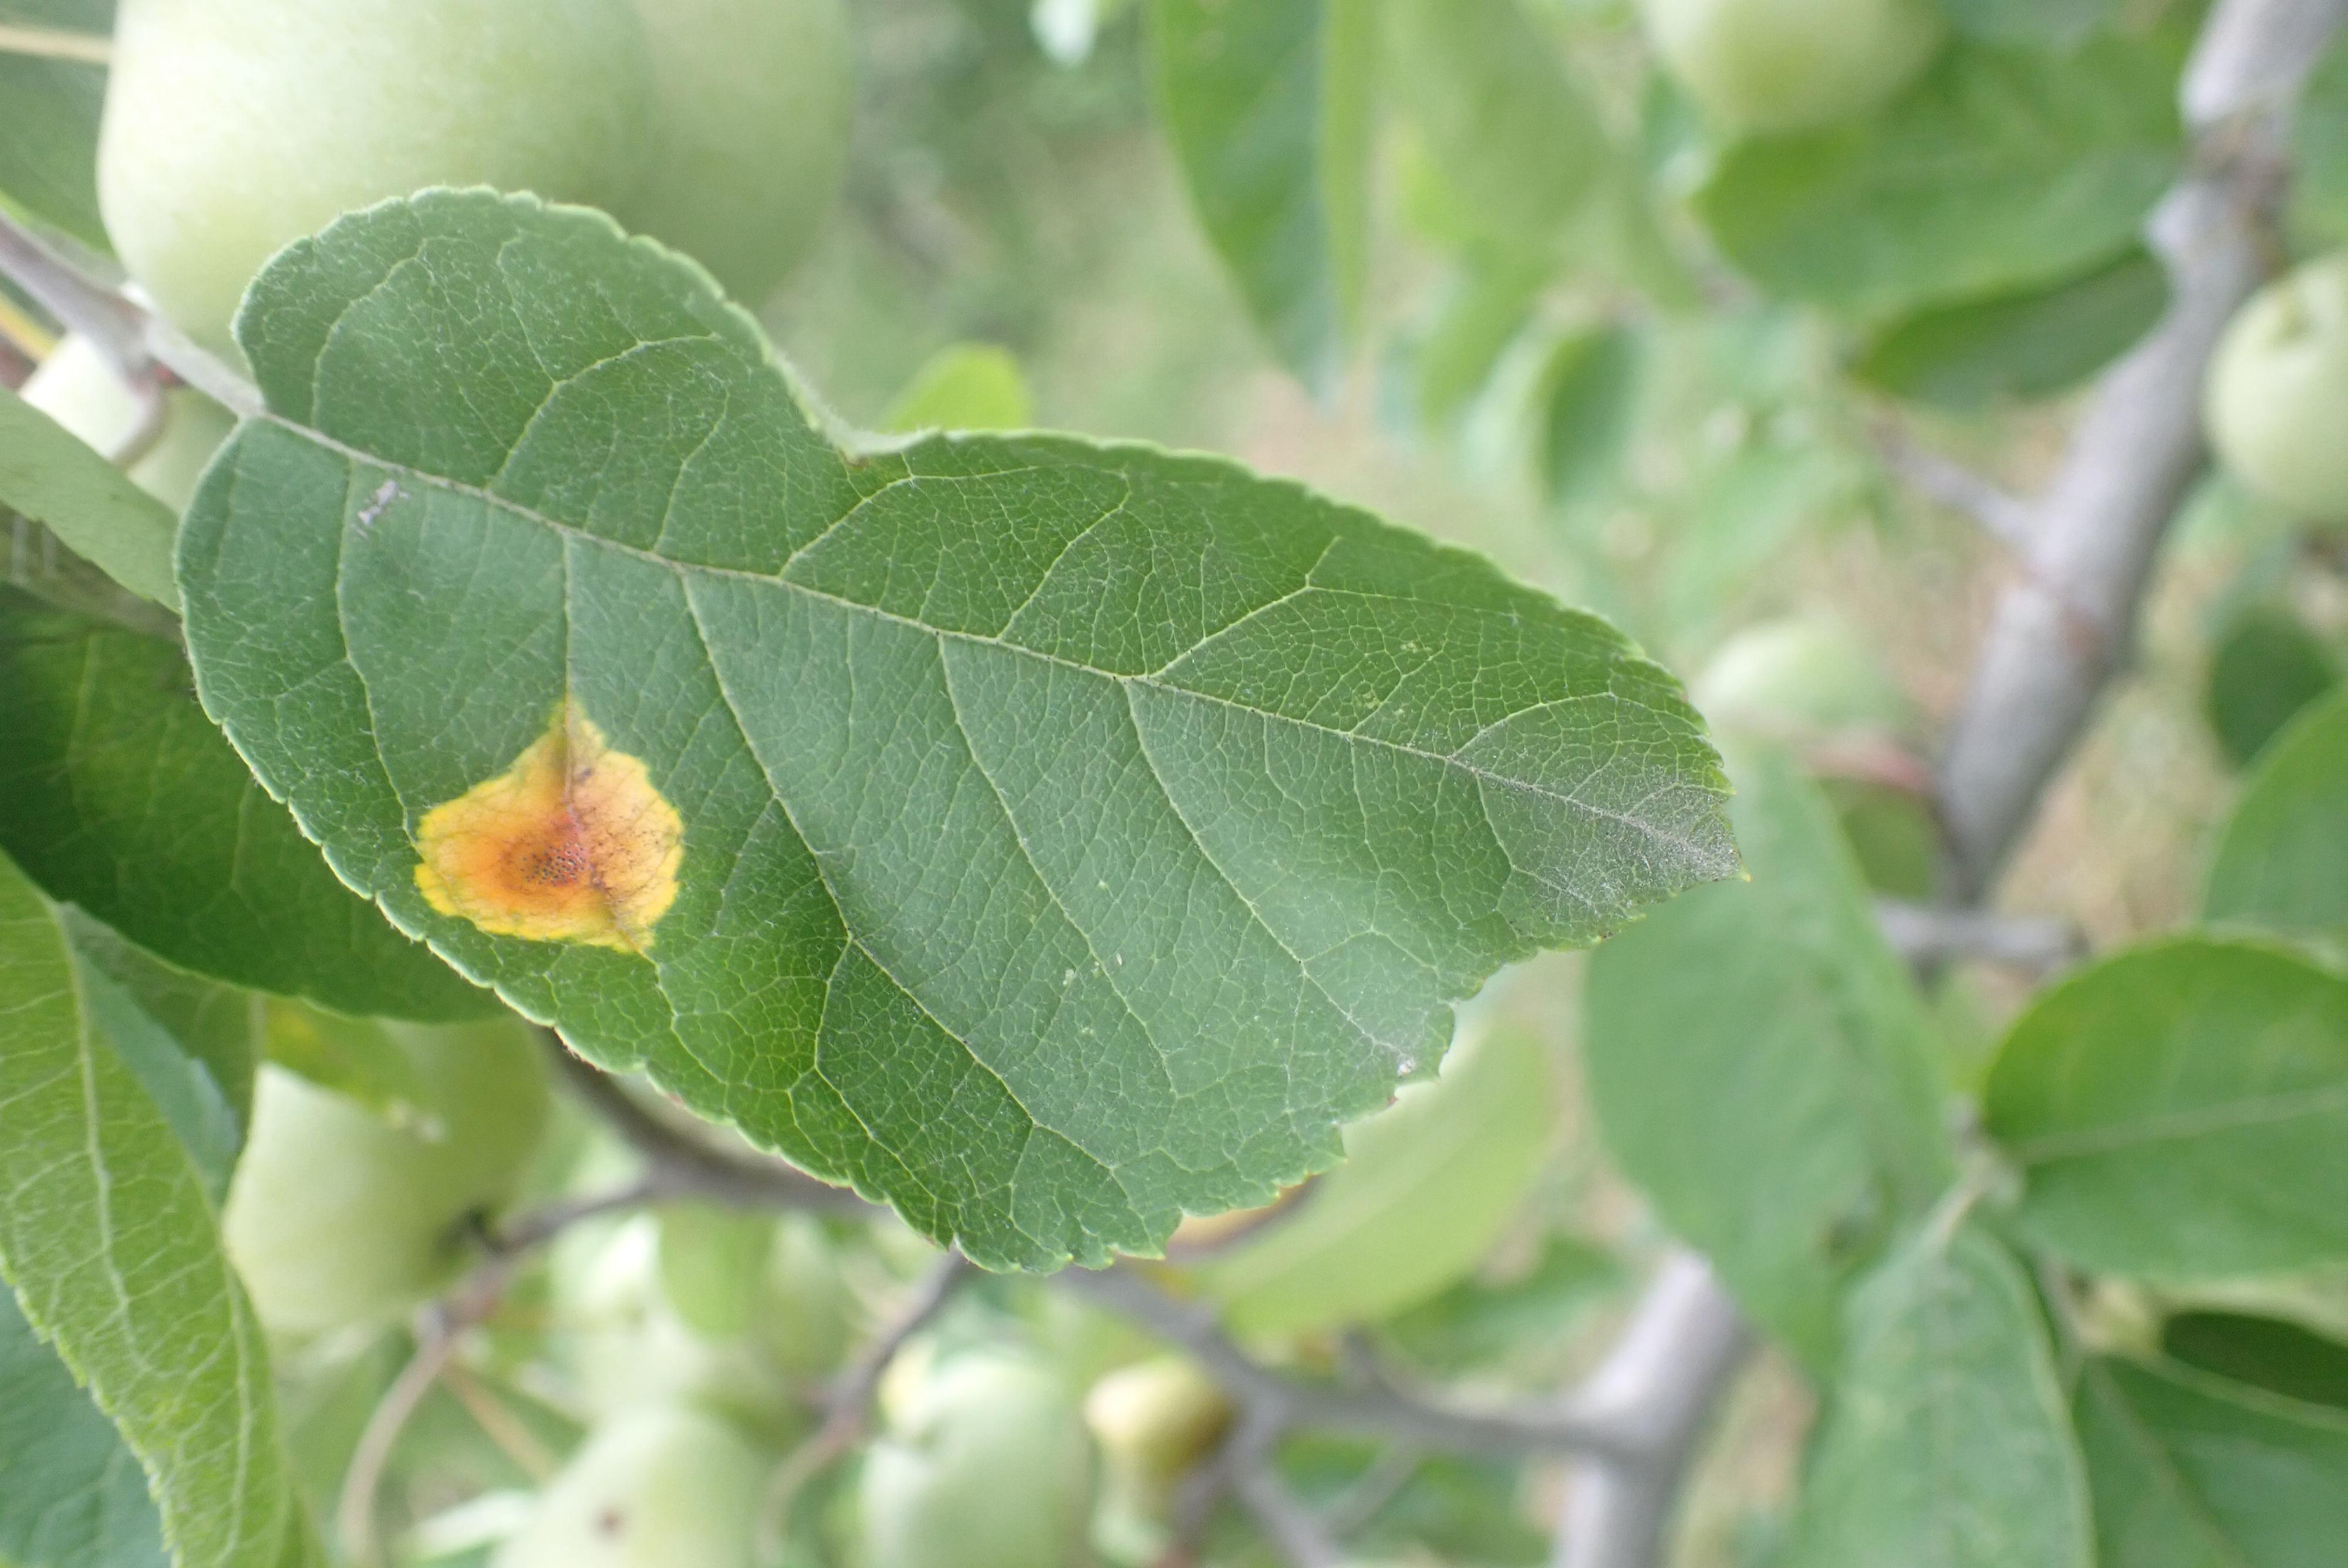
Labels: rust